Dmitry Senyavin

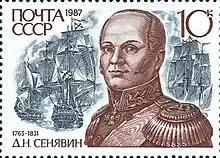
A Soviet postage stamp of 1987 commemorating Senyavin

It was not until Alexander I's death in 1825 that Senyavin was recalled to active service. As Russia was preparing to resume hostilities against Turkey, Nicholas I of Russia, recalling him to active duty in 1826–1829, as he was appointed to command the Baltic Fleet. The following year, he was promoted full Admiral and accompanied Login Geiden's squadron heading for the Mediterranean, where combined Anglo-Franco-Russian forces would score the great victory at Navarino.